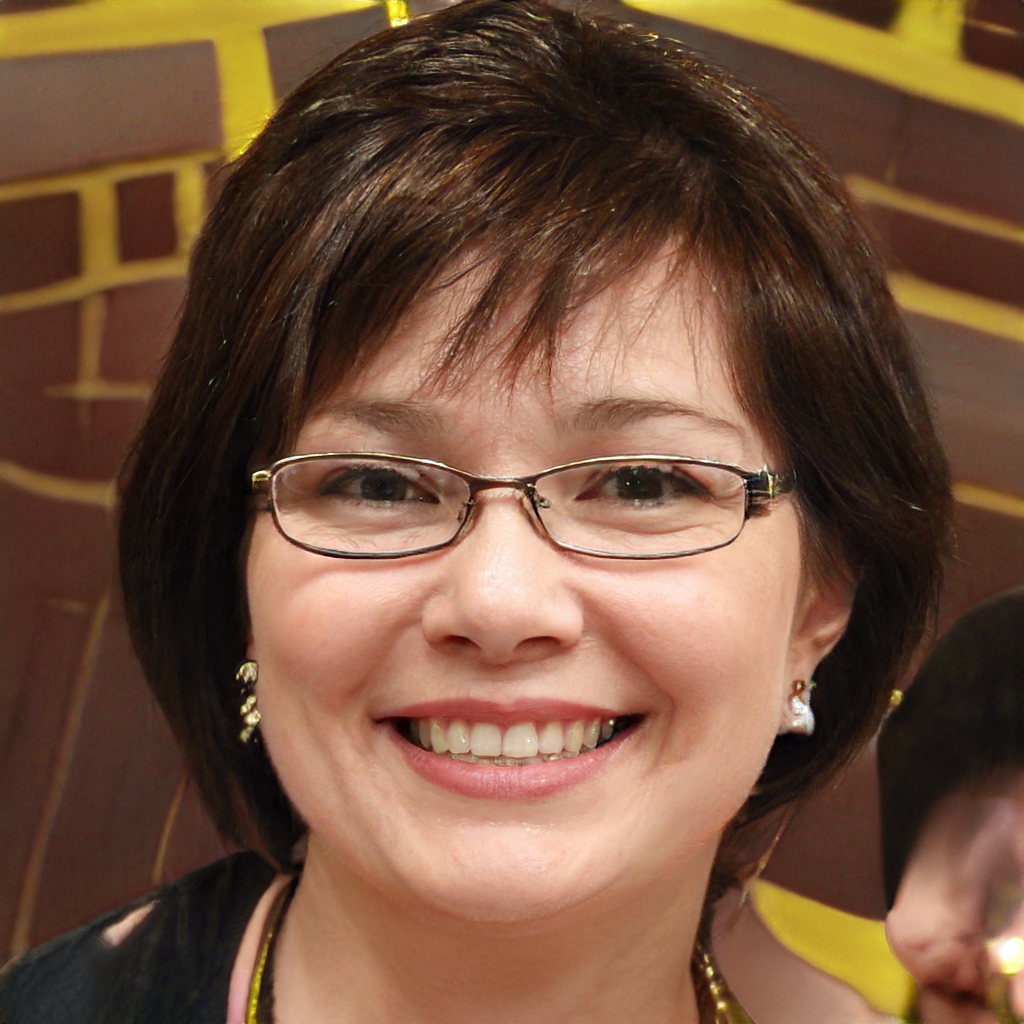
Gender: Female